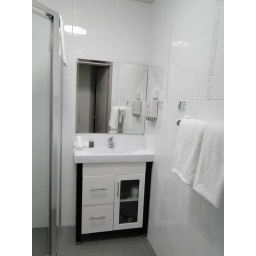
This is the sink and mirror in the bathroom.